Stevenston Canal

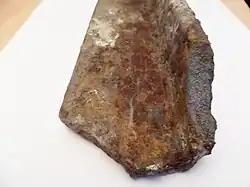
Section of old plateway showing wear from the waggon wheels.

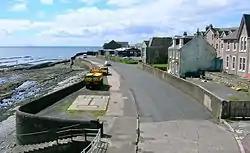
The site of the old railway to Saltcoats Harbour that ran from the canal coal yards.

The Earl of Eglinton obtained the right in 1805 to establish a toll gate and levy charges which at first came to £30 a year, however in 1811 they were increased tenfold and Robert Cunninghame decided to build his own waggonway to avoid this toll. The waggonway had at first wood rails attached to stone sleepers, the permanent way being built along the rocks of the foreshore, however the Earl of Eglinton disputed the ownership of the land. Local householders also complained that the waggonway restricted their access to the seashore as the high wall so characteristic of the harbour environs was built to protect the line from the sea. By 1812 the track had reached as far as the Saracen's Head Inn and as the earl failed to pursue the legal case the waggonway was completed and was in active use with the Stevenston Coal Company owning fifty horses used for hauling the waggons as well as towing the barges.